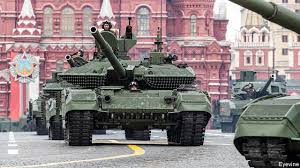
Label: T-80